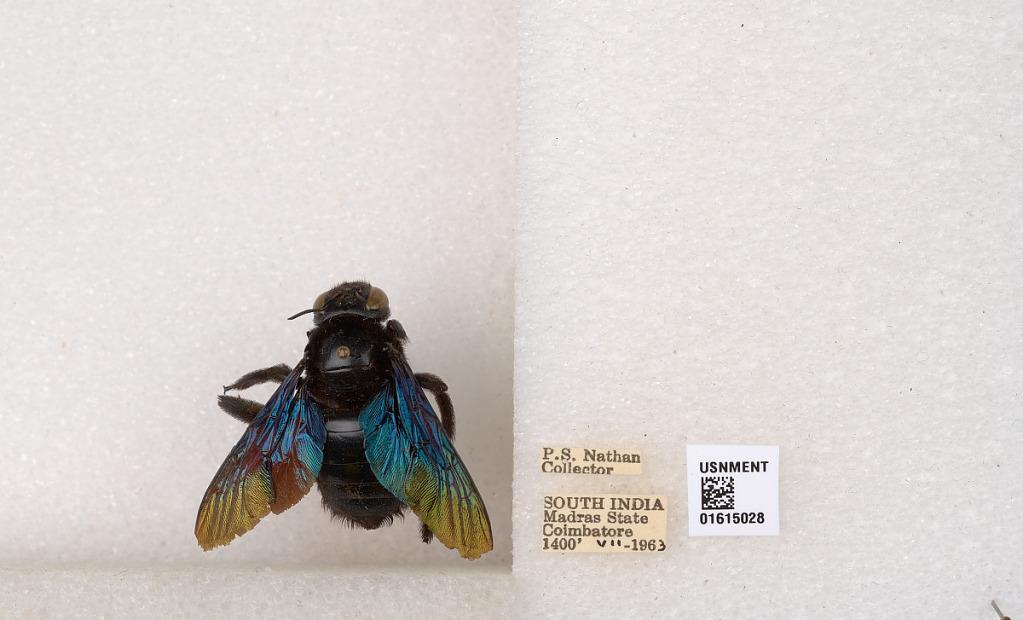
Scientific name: Xylocopa (Biluna) auripennis auripennis Lepeletier
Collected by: P. Nathan
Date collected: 1963-7-1
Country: India
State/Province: Tamil Nadu
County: Coimbatore
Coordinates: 10.9955, 76.9034